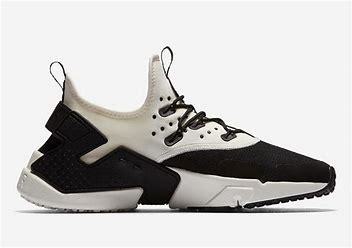
Brand: Nike
Model: Air Huarache Drift